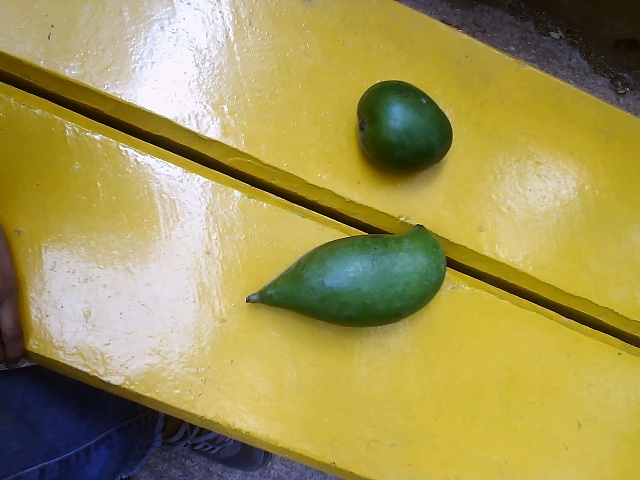
Label: Raw_Mango